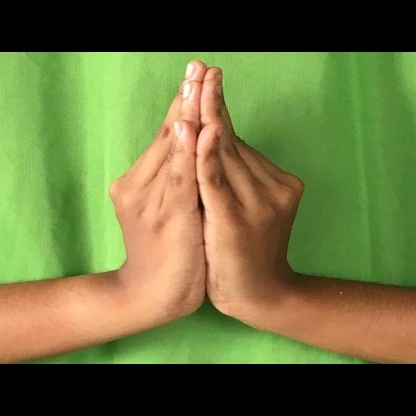
Mudra: Kapotham